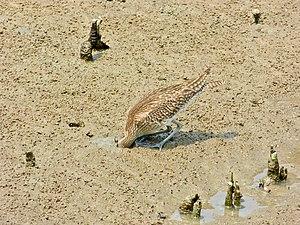
Le Courlis corlieu est une espèce d'oiseaux limicoles de la famille des scolopacidés.